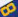
Number: 8